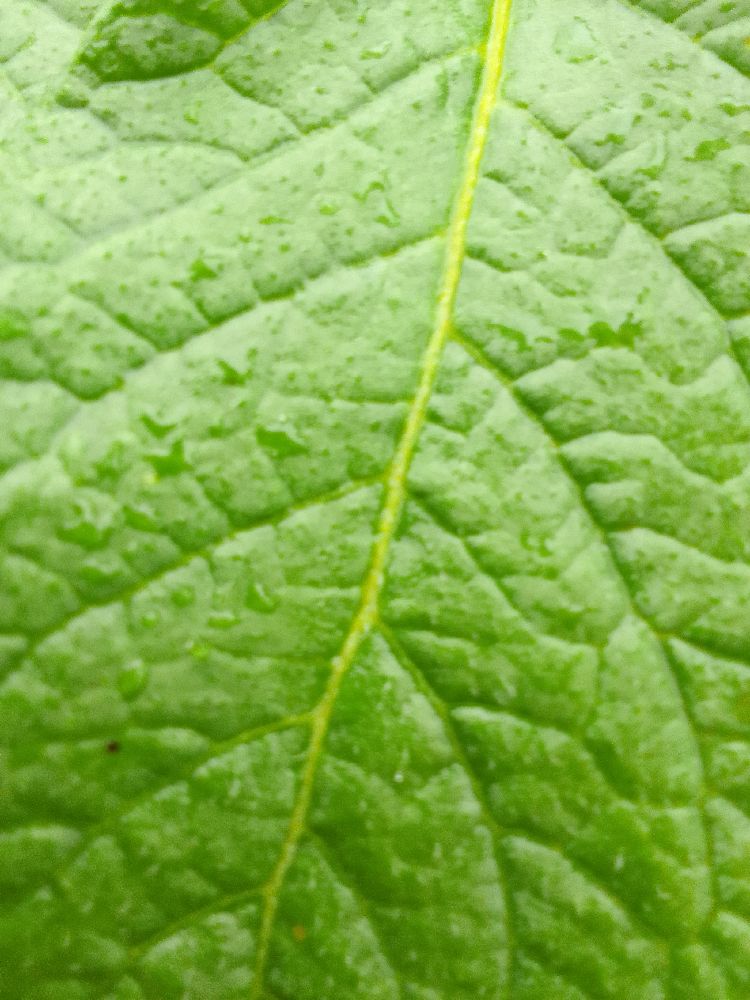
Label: Healthy